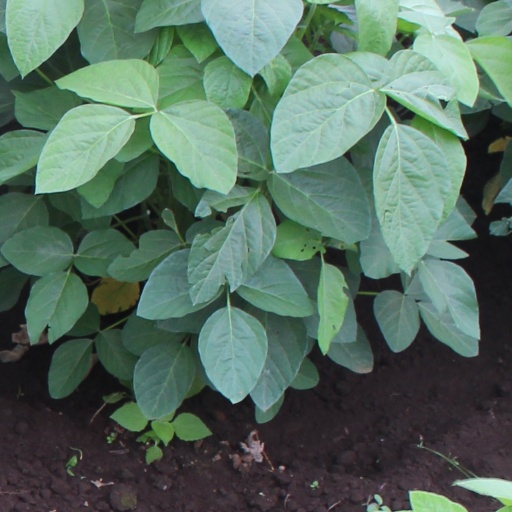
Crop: soybean